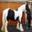
Label: horse